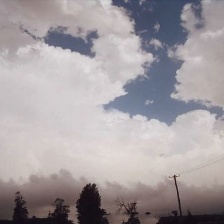
Cloud type: Stratus